2016 South Korean political scandal

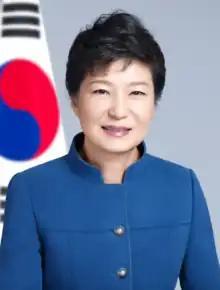
Park Geun-hye ("pictured in 2013") was accused of being improperly influenced by Choi Soon-sil

The 2016 South Korean political scandal, often called Park Geun-hye–Choi Soon-sil Gate in South Korea, was a scandal that emerged around October 2016 in relation to the unusual access that Choi Soon-sil, the daughter of shaman-esque cult leader Choi Tae-min, had to President Park Geun-hye of South Korea.